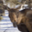
Label: deer